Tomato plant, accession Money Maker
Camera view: vertical (180 deg); turntable rotation: 330 degrees
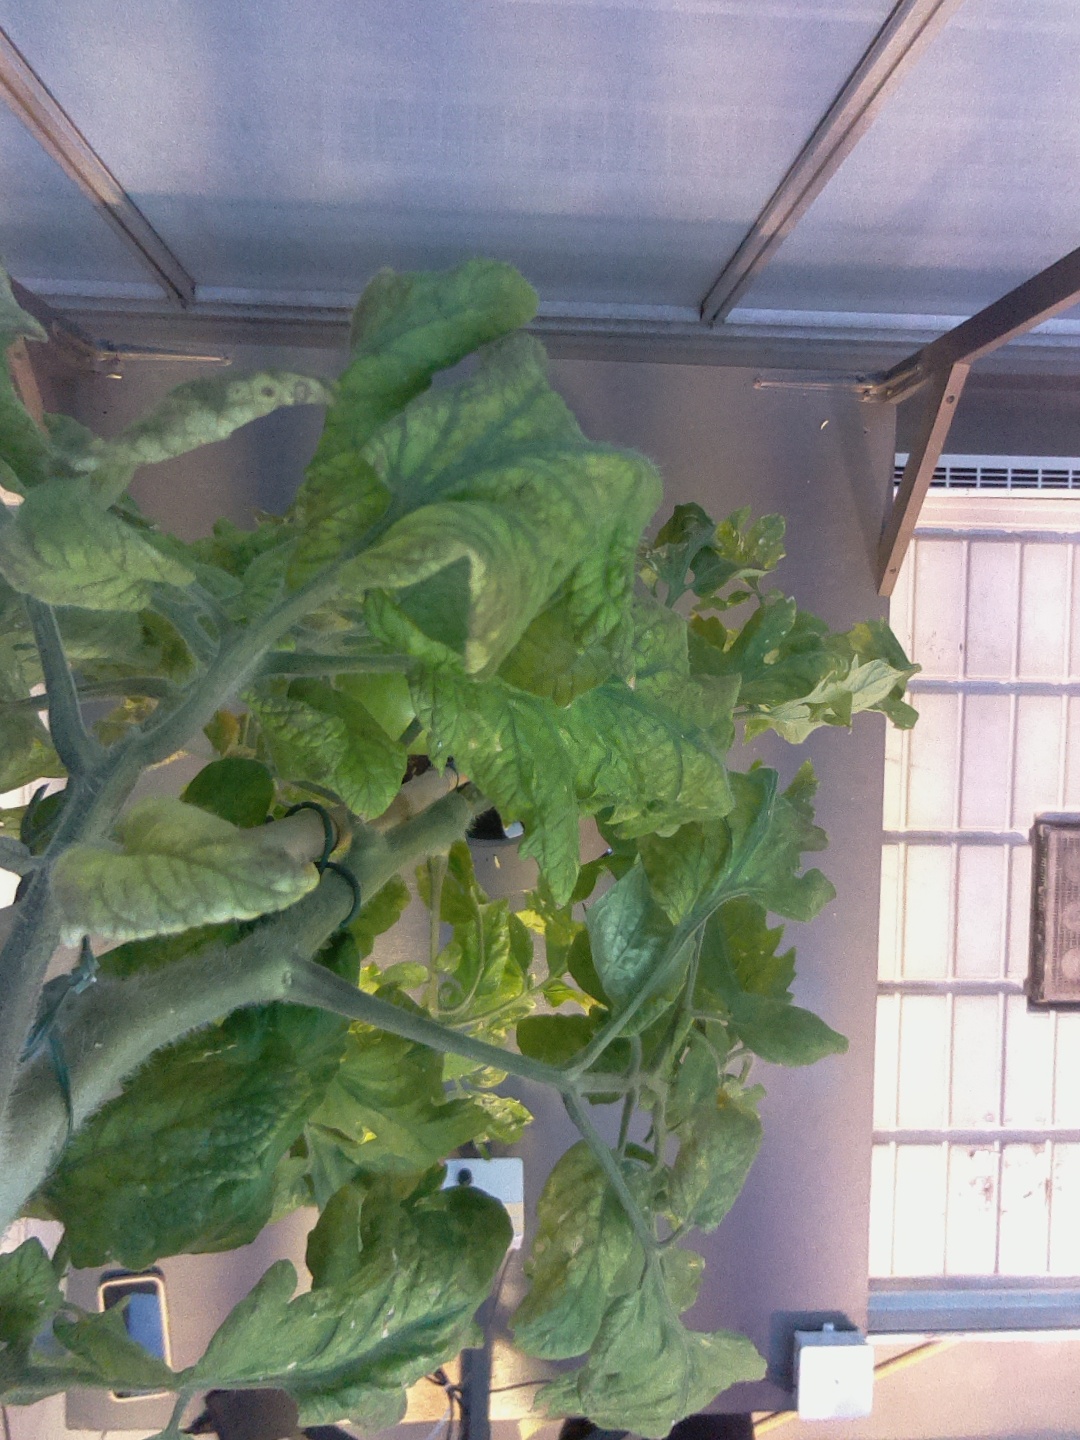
BBCH growth stage 78: 80% -90% of final fruit size